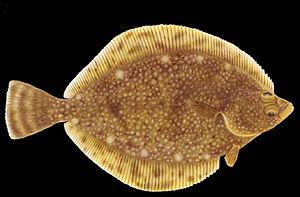
Les Pleuronectidae sont une famille de poissons plats incluant notamment les plies, les limandes, les flets et les flétans.